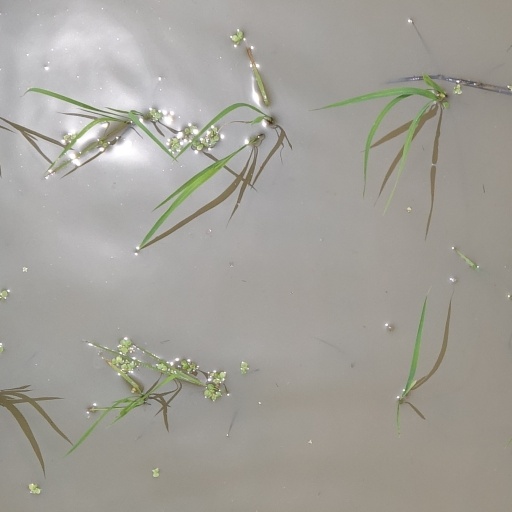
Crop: rice